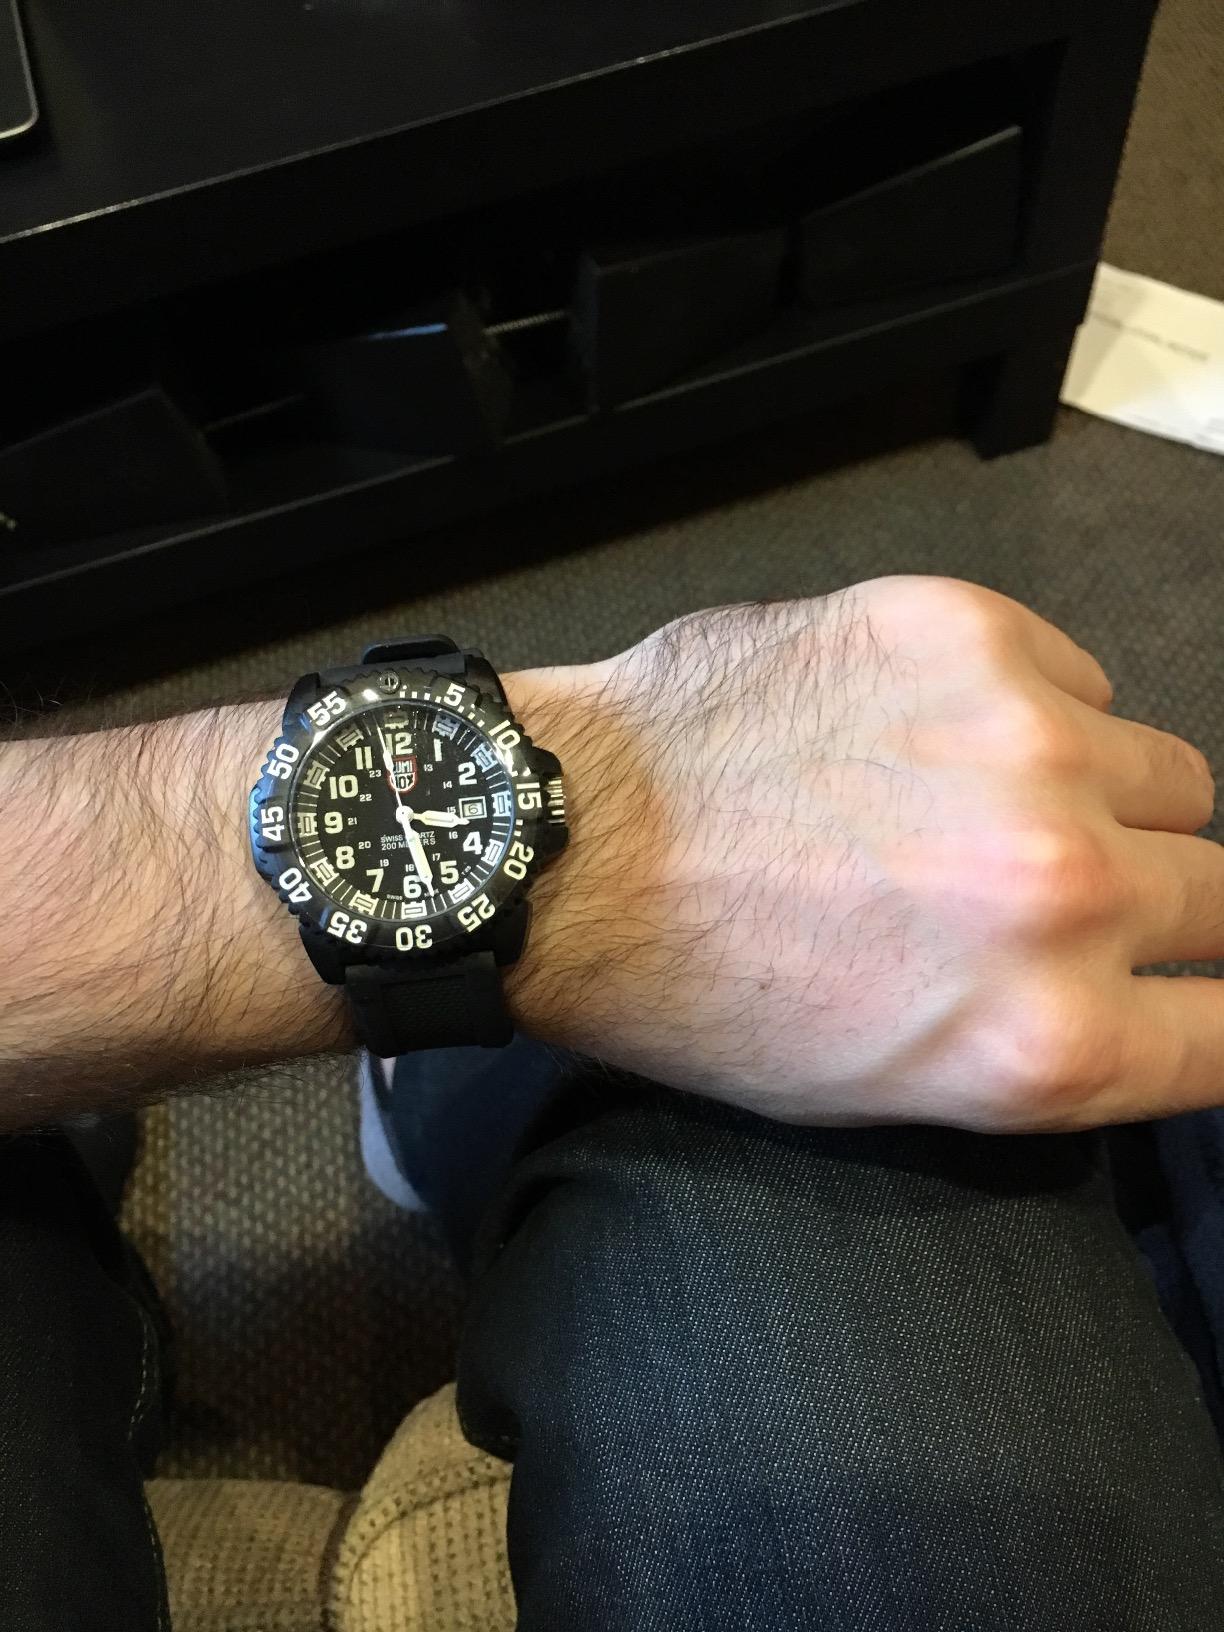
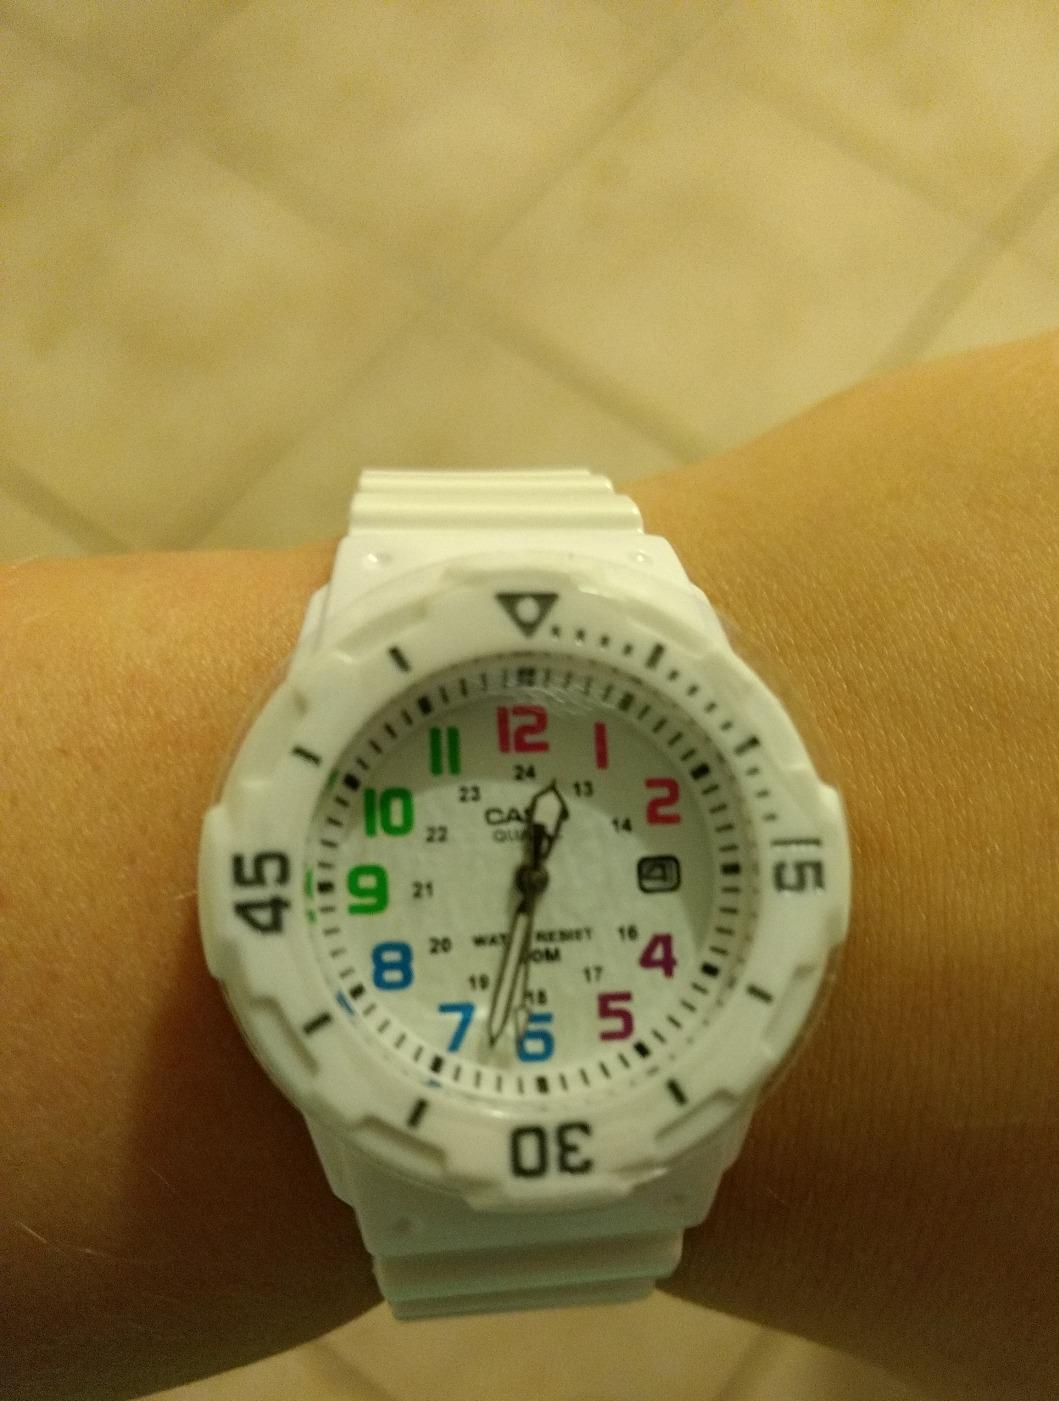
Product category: accessories_watch
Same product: no